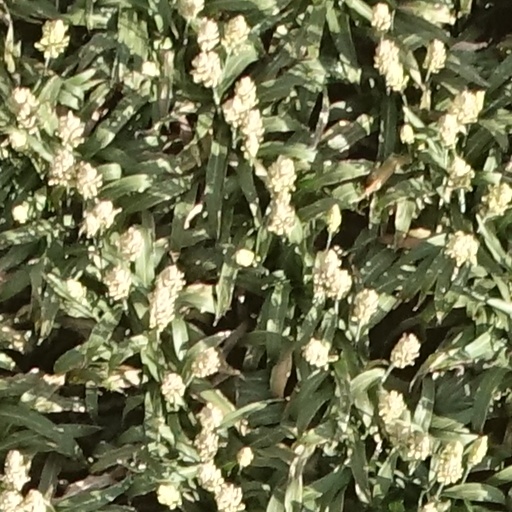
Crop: sorghum